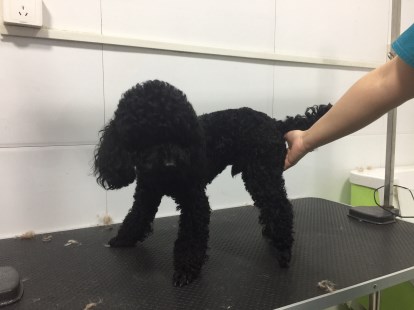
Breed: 7449-n000128-teddy